Mote Park (cricket ground)

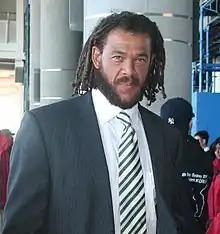
Andrew Symonds scored the only T20 century on the ground.

Two Twenty20 matches were played on the ground in 2004. Kent made the highest T20 score on the ground, scoring 157/3 against Middlesex who made 155/7 in reply. The match was reduced by rain to 18 overs per side. Middlesex batted first and Kent reached their target in only 13.1 overs. Andrew Symonds scored 112 runs in the match, the only T20 century scored on the ground. Symonds scored his century in 34 balls, at the time a record for the fastest century in T20 cricket. As of March 2018 it remains the third quickest century scored in top-level T20 matches worldwide and the fastest scored in the UK.